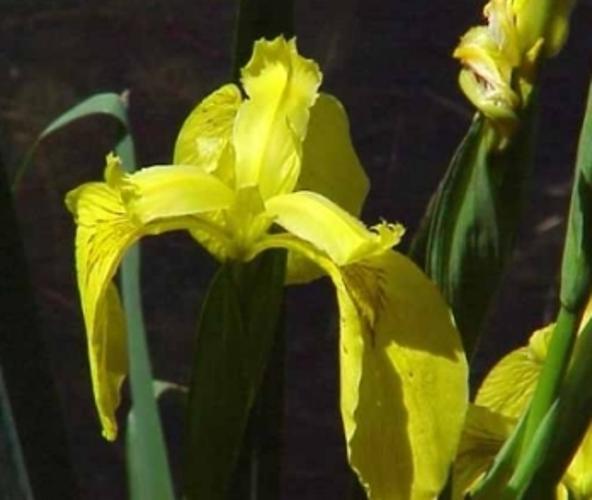
Label: yellow iris